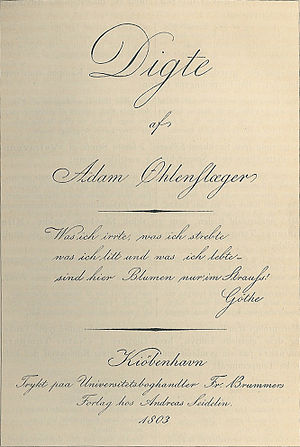
Den danske guldalder / Den romantiske tanke / Litteraturen
Titelbladet til det første danske romantiske digterværk, Oehlenschlägers Digte 1803 (1802).
Den danske guldalder er betegnelsen på en periode i dansk kunst- og kulturliv fra ca. 1800 til ca. 1850. I begyndelsen af 1820’erne kan man tale om en egentlig københavnsk kunstskole, der gjorde København til et kunstcentrum på lige fod med München, Dresden, Berlin og andre storbyer i Europa. Det var C.W. Eckersberg og J.L. Lund, der lagde fundamentet til Københavnerskolen gennem deres undervisning af kunstnere som Christen Købke, J.Th. Lundbye, Wilhelm Bendz og Constantin Hansen.